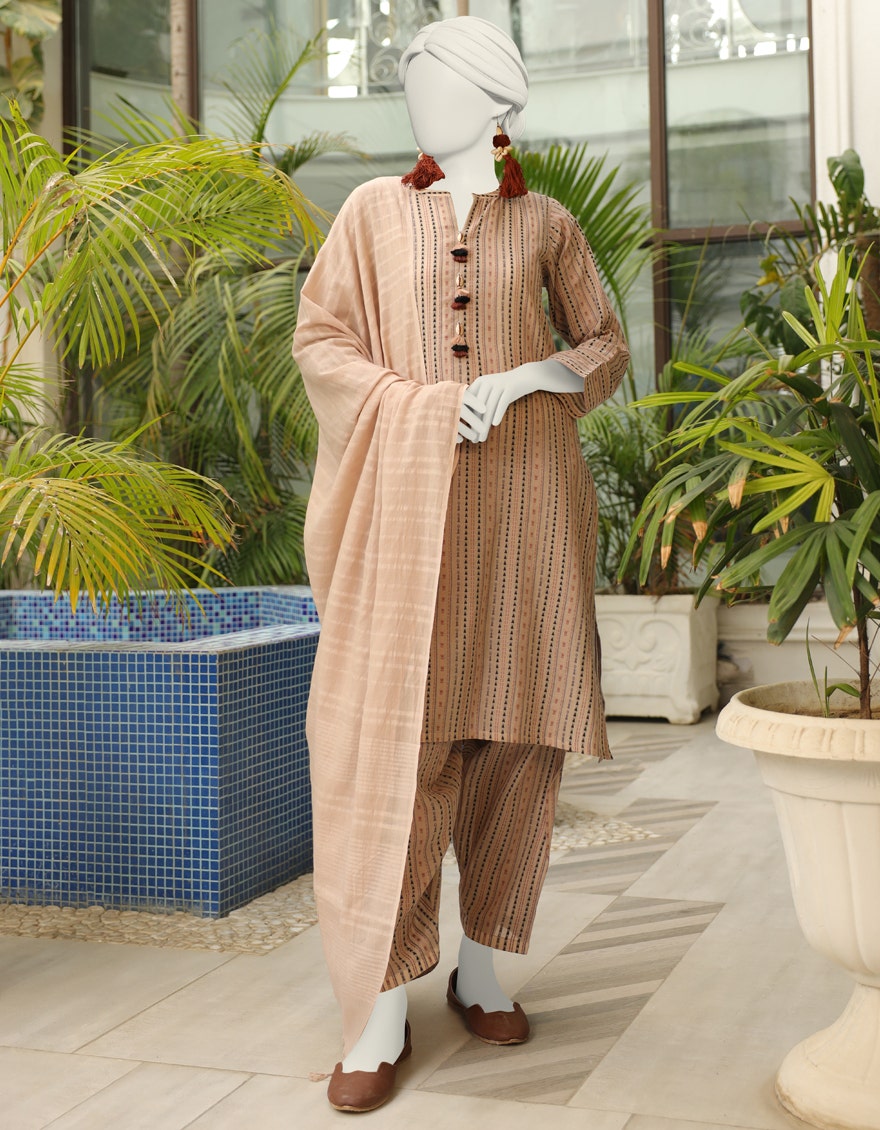
tan multi stripe cotton tunic with dupatta